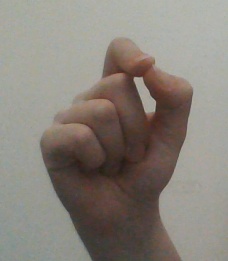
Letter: fa